Ivan Shariy

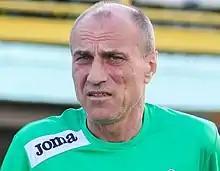
Ivan Shariy, 2016

Ivan Shariy (born 24 November 1957) is a former Soviet and Ukrainian footballer and Ukrainian football manager.